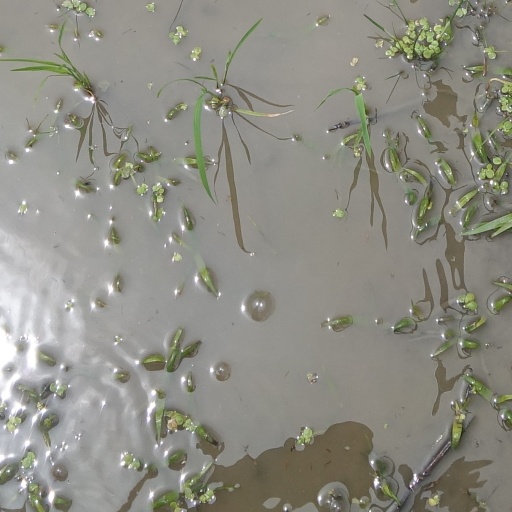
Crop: rice